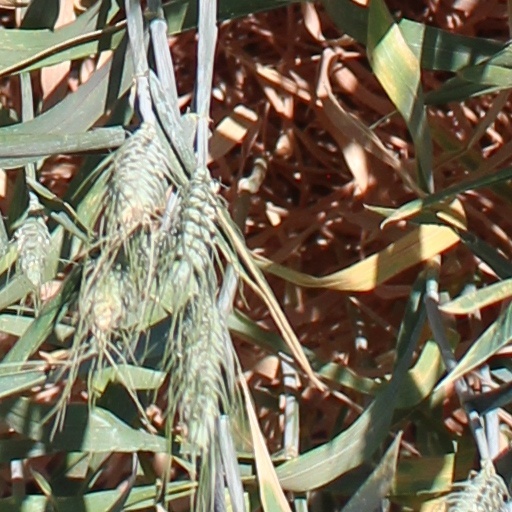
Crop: wheat